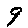
Label: 9